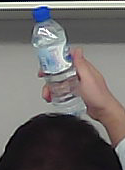
Product: nestle_water